56th (East Lancashire) Light Anti-Aircraft Regiment, Royal Artillery

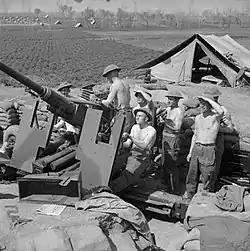
A Bofors gun crew in Italy, April 1944.

In the flat, open country of the beachhead, the LAA positions were dangerously conspicuous and were frequently shelled and mortared. Although the battered infantry of 1st Division were rotated, the LAA remained in action. Raids continued all through March, in strengths varying from single aircraft to 20+, while the grim fighting along the front often drew in the LAA troops to give fire support to the infantry. 35th US AAA Brigade claimed that by 25 March the number of aircraft shot down by all AA units amounted to 141. Although the tempo of air attacks declined in April, the calls for support from the infantry engaged in Trench warfare were endless. Targets included enemy forming-up areas, buildings containing machine-guns, and enemy positions along railway embarkments, The LAA batteries used the field artillery's observation posts (OPs) or set up their own. Meanwhile, they continued to shoot down attacking aircraft in large numbers: "Luftwaffe" casualties were so heavy that it stopped daylight raids in May and concentrated on night bombing of the port and beaches, which were protected by the heavy AA guns of 35th US AAA Bde.